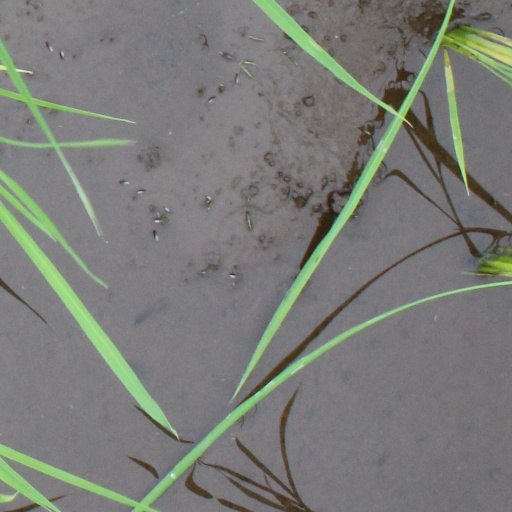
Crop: rice